Eighty Years' War, 1572–1576

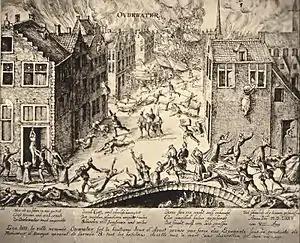
Oudewater was conquered by the Spanish on 7 August 1575, and most of its inhabitants were killed.

After dealing with William of Orange's threat in the South, Alba sent his son Fadrique to subdue rebel strongholds in Gelderland and Holland. Fadrique started his campaign by sacking the fortress city of Zutphen in Gelderland. Hundreds of citizens perished, and immediately many rebellious cities in Gelderland, Overijssel and Friesland yielded in order to avoid a similar fate. On his way to Amsterdam, Fadrique came across Naarden, which surrendered on 22 November 1572; and to set another example, Fadrique herded all of Naarden's citizens (reportedly including a Roman Catholic priest) into their church, which was subsequently set on fire. All 3,000 citizens perished in this massacre of Naarden. However, this galvanised the resistance of the rebellious cities, as they realised that surrender would not help them. It prompted the garrison of Haarlem to hold out until 13 July 1573, when starvation finally forced it to surrender.